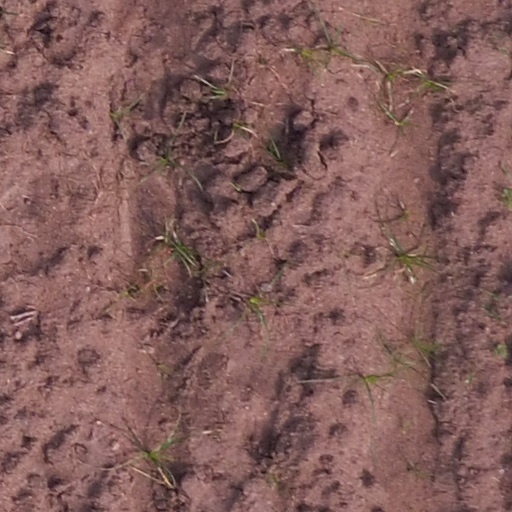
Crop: maize; corn